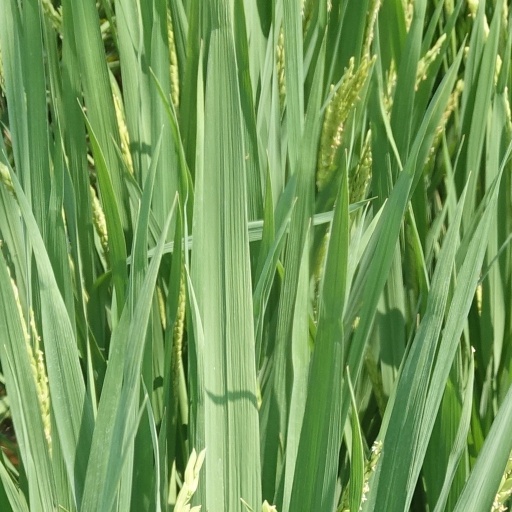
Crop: rice